Philippines–Poland relations

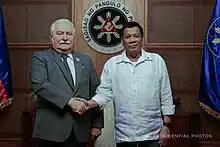
Philippine president Rodrigo Duterte meets former Polish president Lech Wałęsa in Malacañang Palace on January 23, 2018.

With Philippine independence from the United States in 1946 and the eventual establishment of the communist People's Republic of Poland in 1952, relations between the two countries were severed owing to political differences. However, following Soviet–American détente, relations between the two countries were normalized with the formal establishment of diplomatic relations on September 22, 1973, which culminated with the visit of former President Diosdado Macapagal to Poland in 1974, the first visit to the country by any member of the Philippine government.